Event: Nepal Earthquake
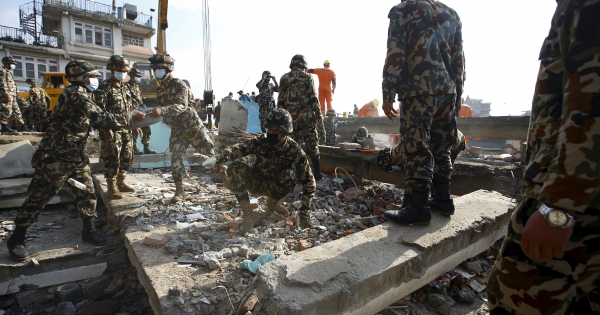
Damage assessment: damage